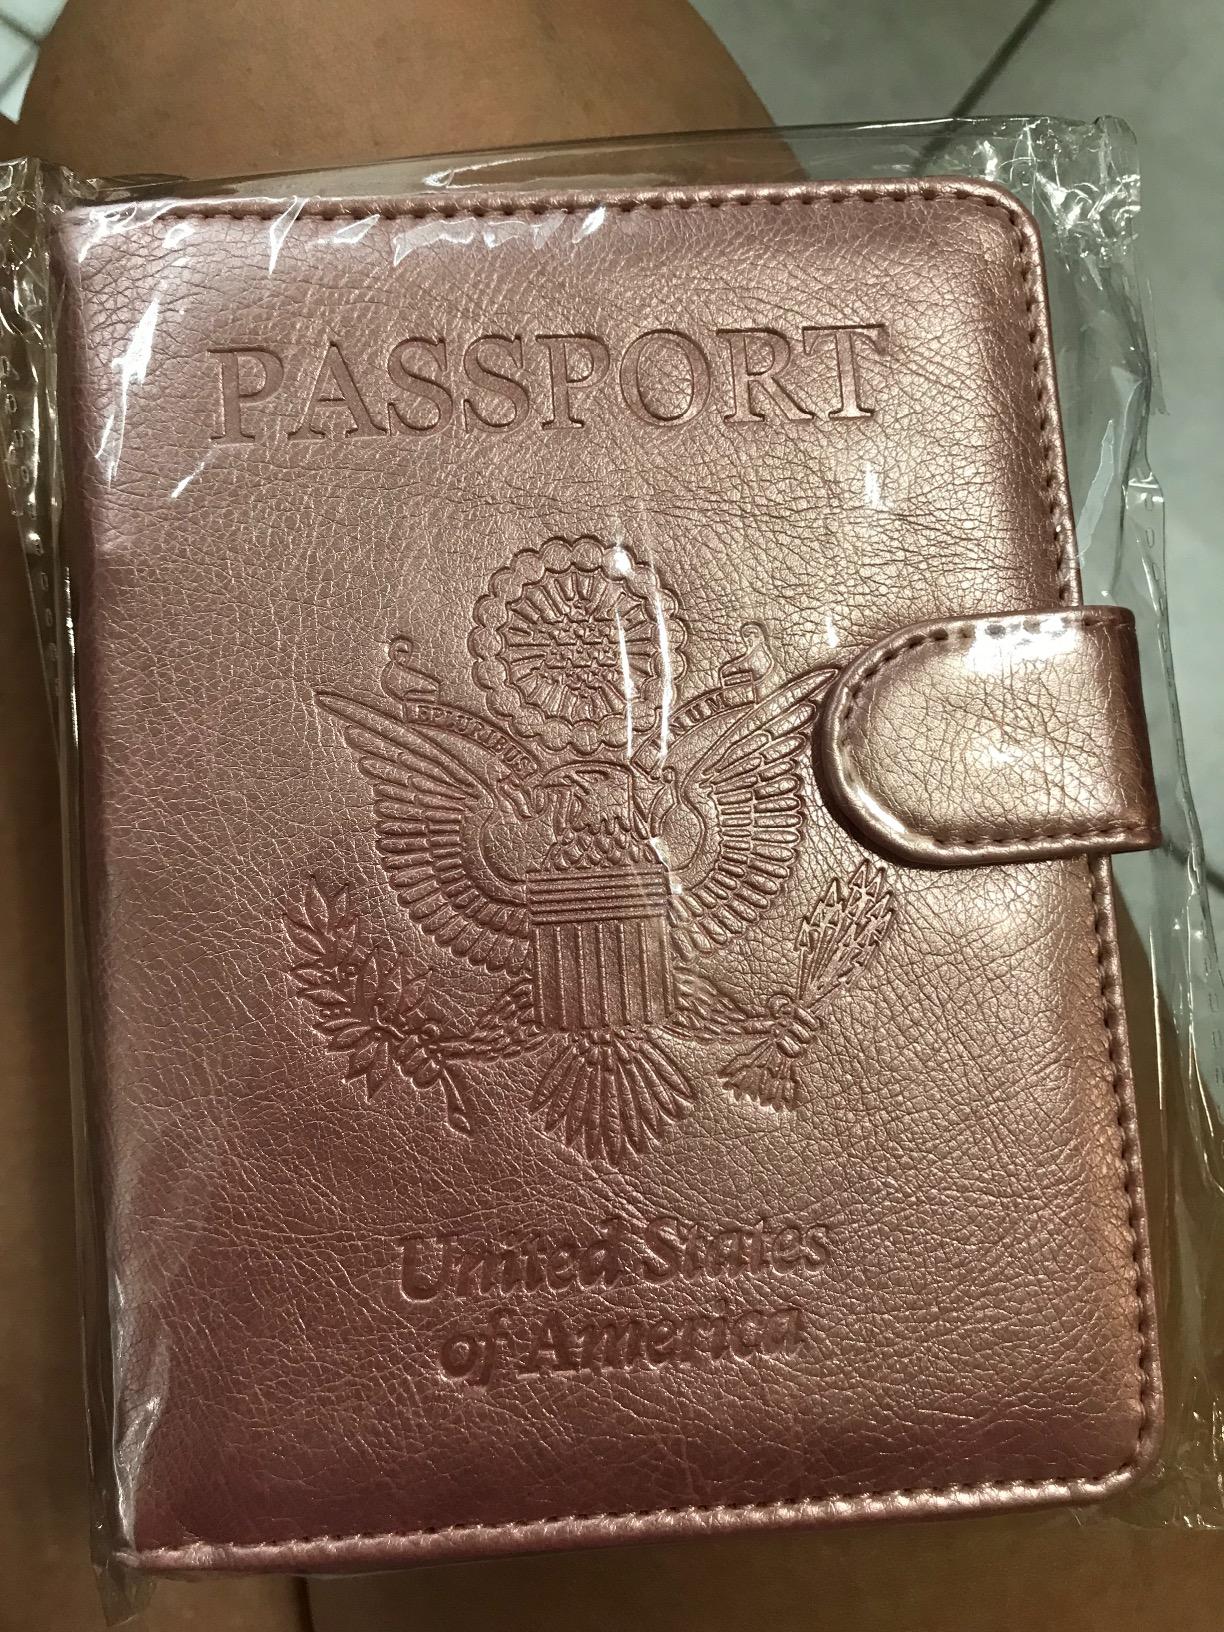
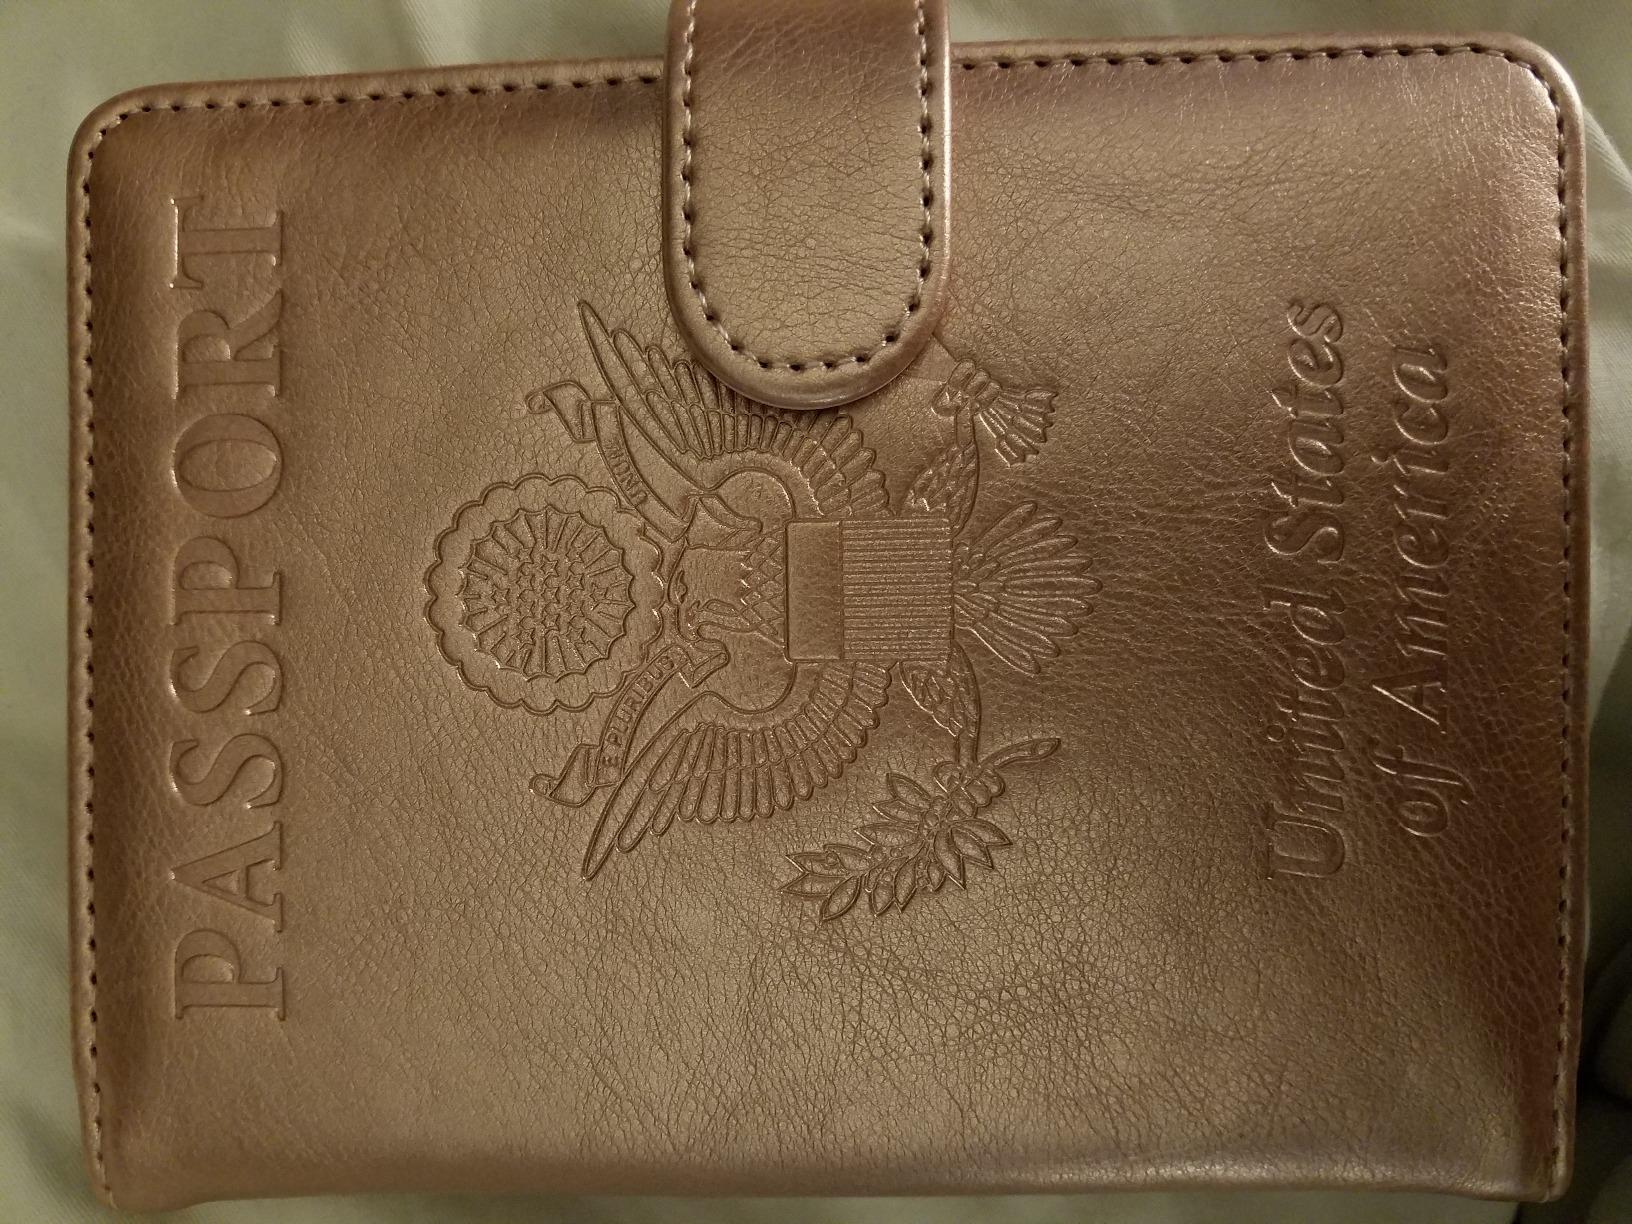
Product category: accessories_wallet
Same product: yes